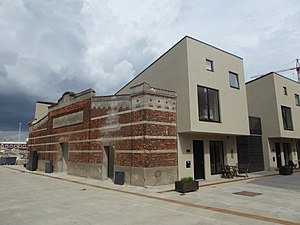
Rostockgade
En gavl fra pakhusene indgår nu i rækkehusene i Frikvarteret.
Rostockgade er en gade i Århusgadekvarteret i Nordhavnen i København, der ligger i forlængelse af Billedvej mellem Århusgade og Helsinkigade. Gaden er opkaldt efter den tyske havneby Rostock.